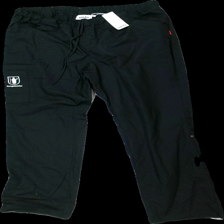
View: front
Type: Rain trousers
Category: Men
Brand: Not in the list
Brand text on label: smila
Colors: White, Black
Material: 52% cotton 48% polyester
Pattern: Logo print
Cut: Regular
Size: XXL
Season: All
Damage location: bottom center
Damage 2 location: middle right
Damage 3 location: bottom left
Price range: <50
Recommended usage: Export
Description: svarta regnbyxor med reklam logga
Comment: reklam logga